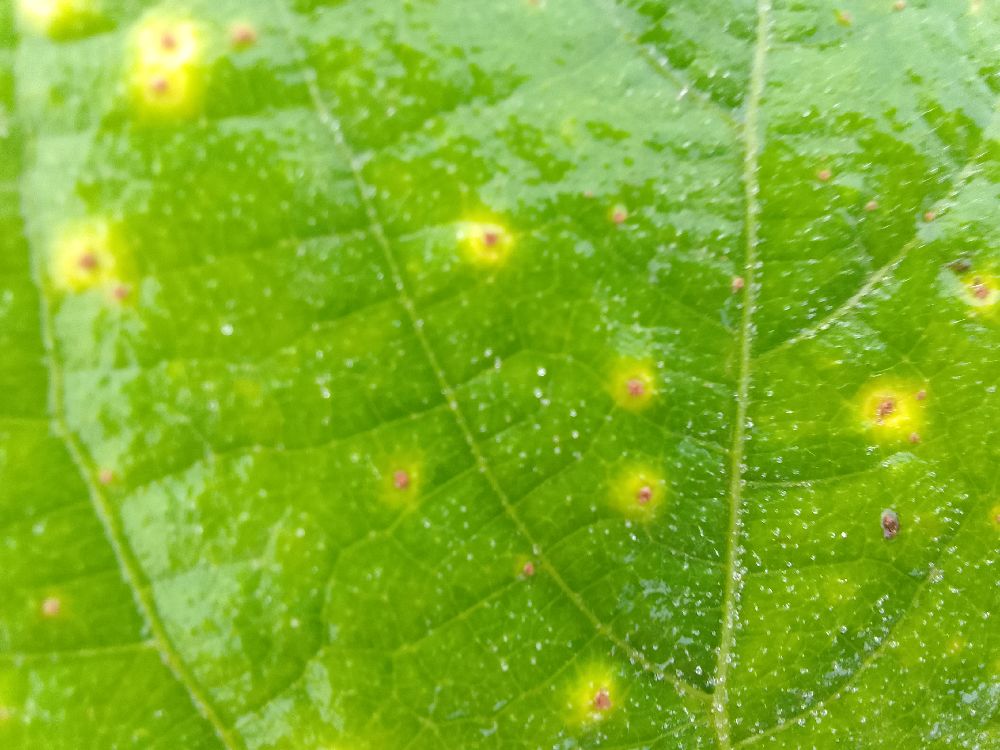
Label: rust